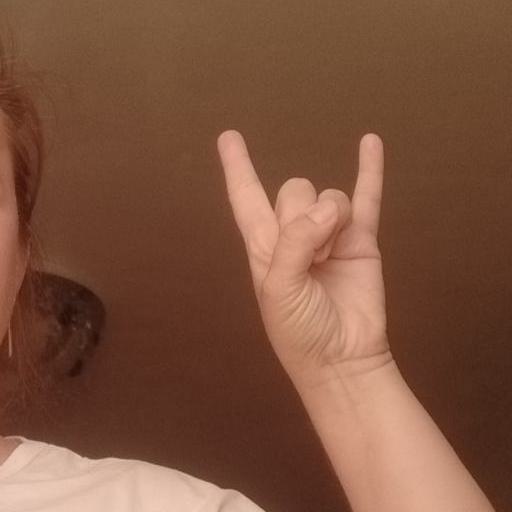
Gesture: rock